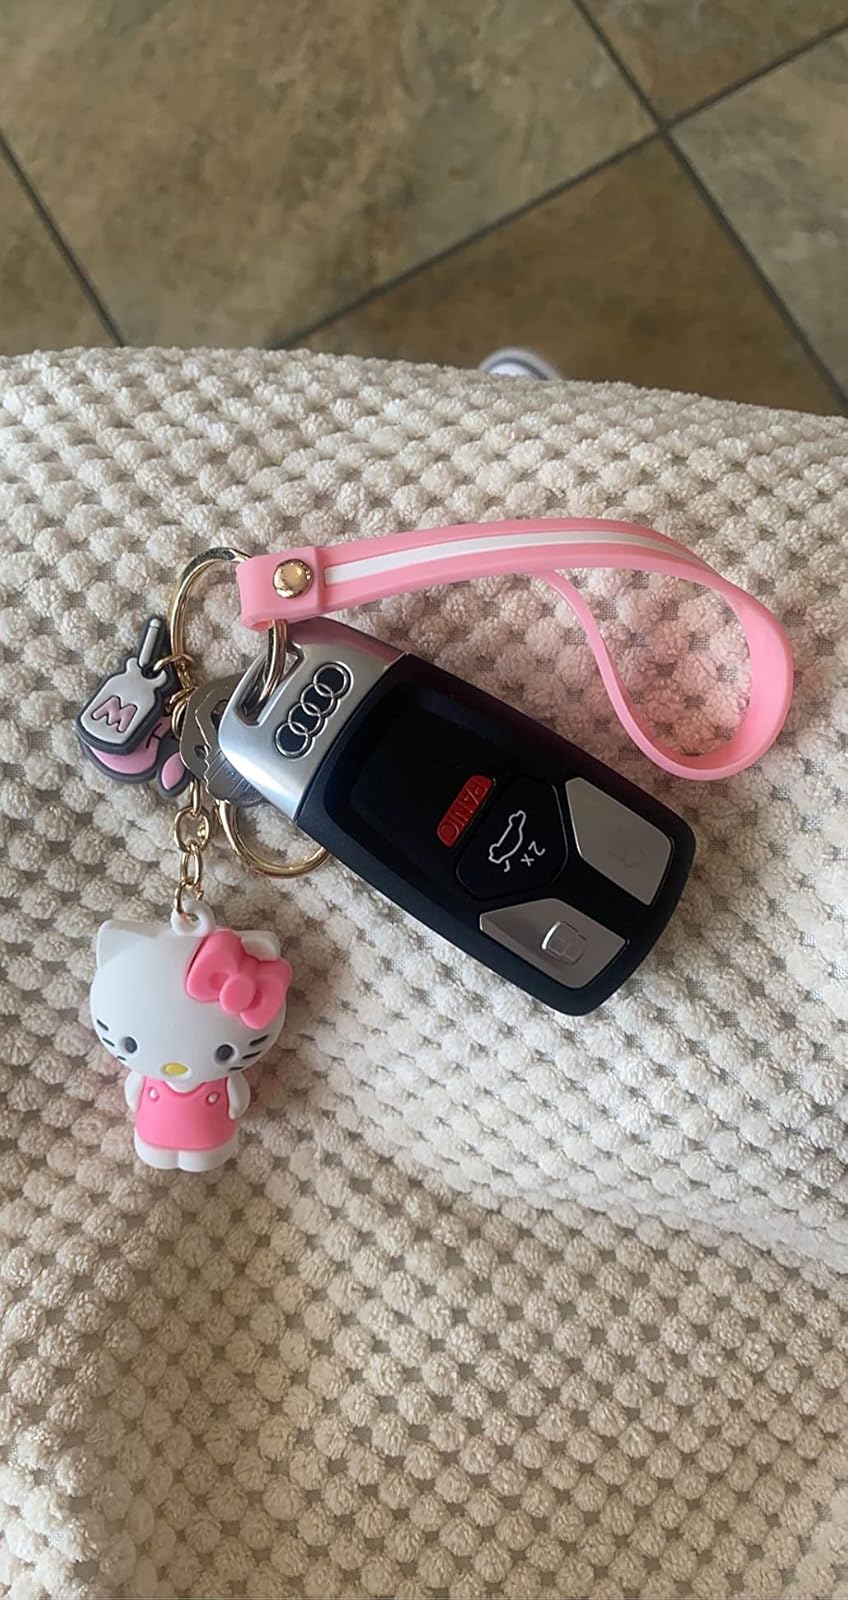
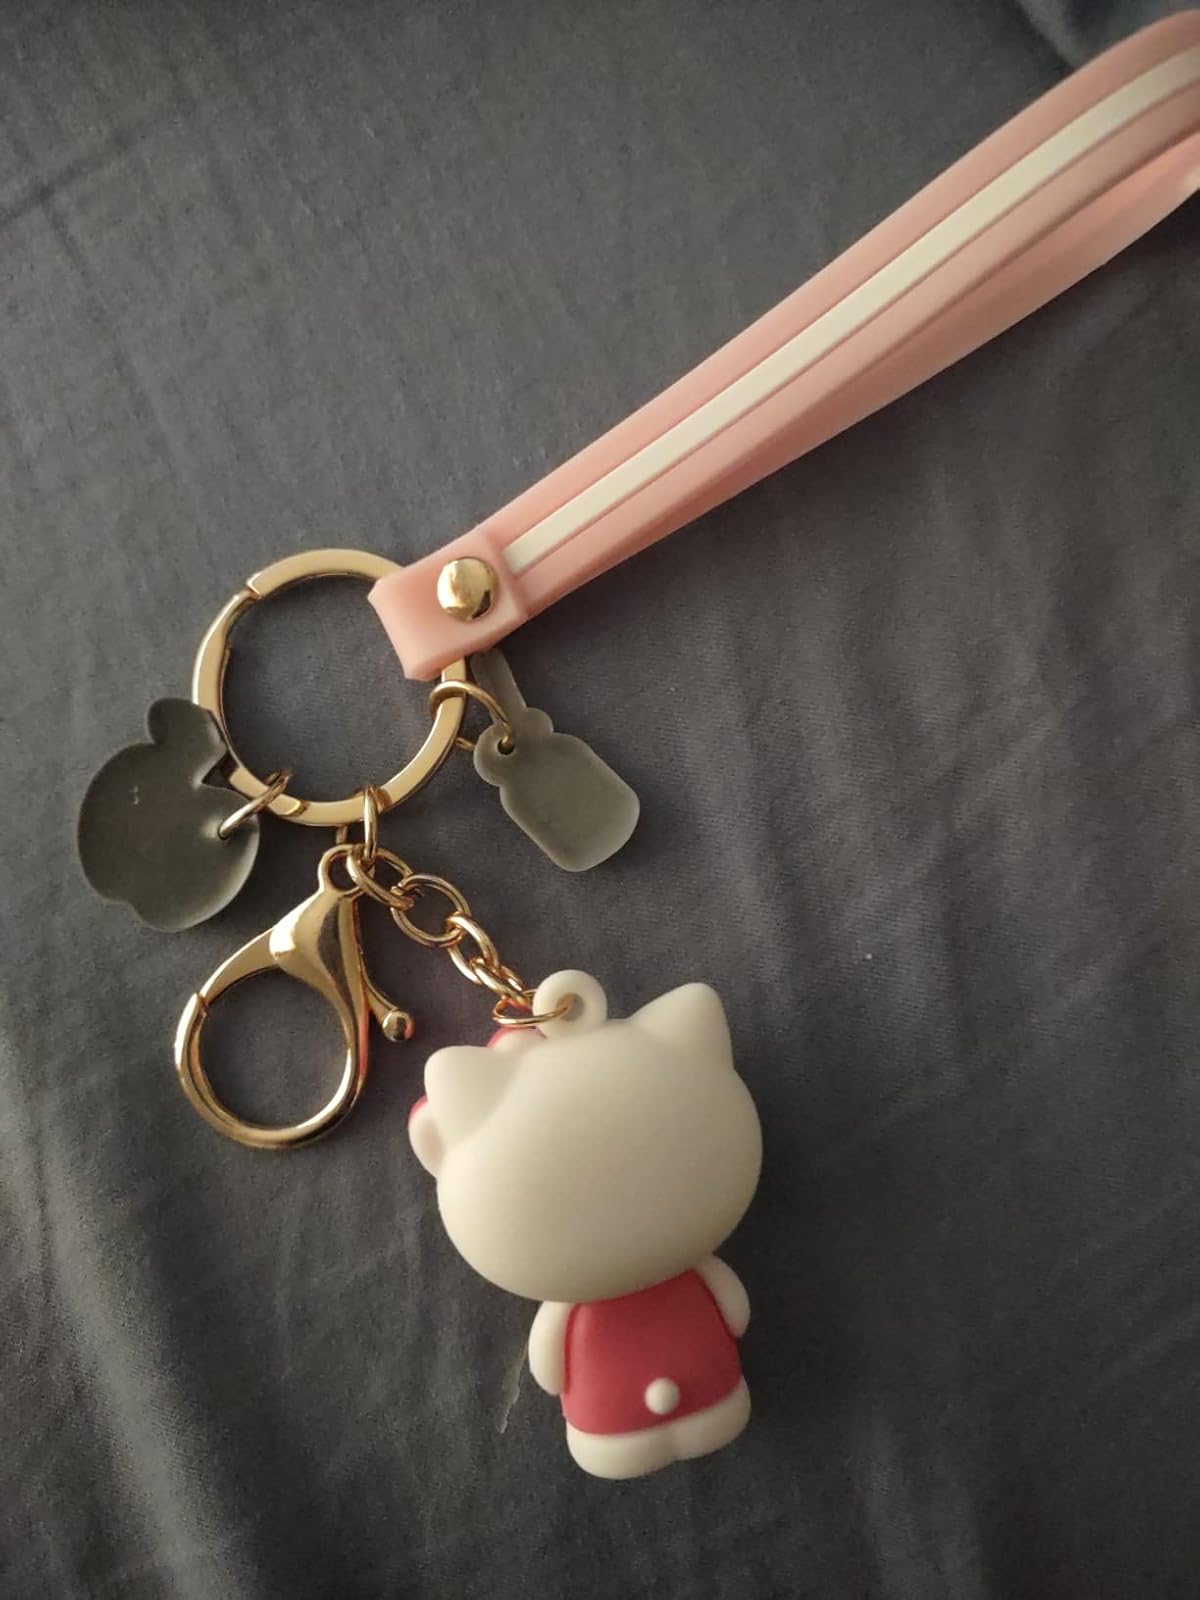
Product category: accessories_keychain
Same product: yes